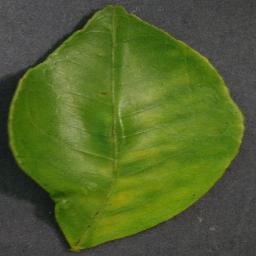
Label: Orange___Haunglongbing_(Citrus_greening)